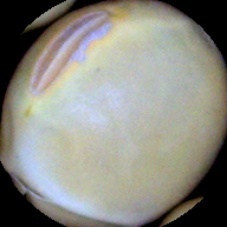
Label: Immature